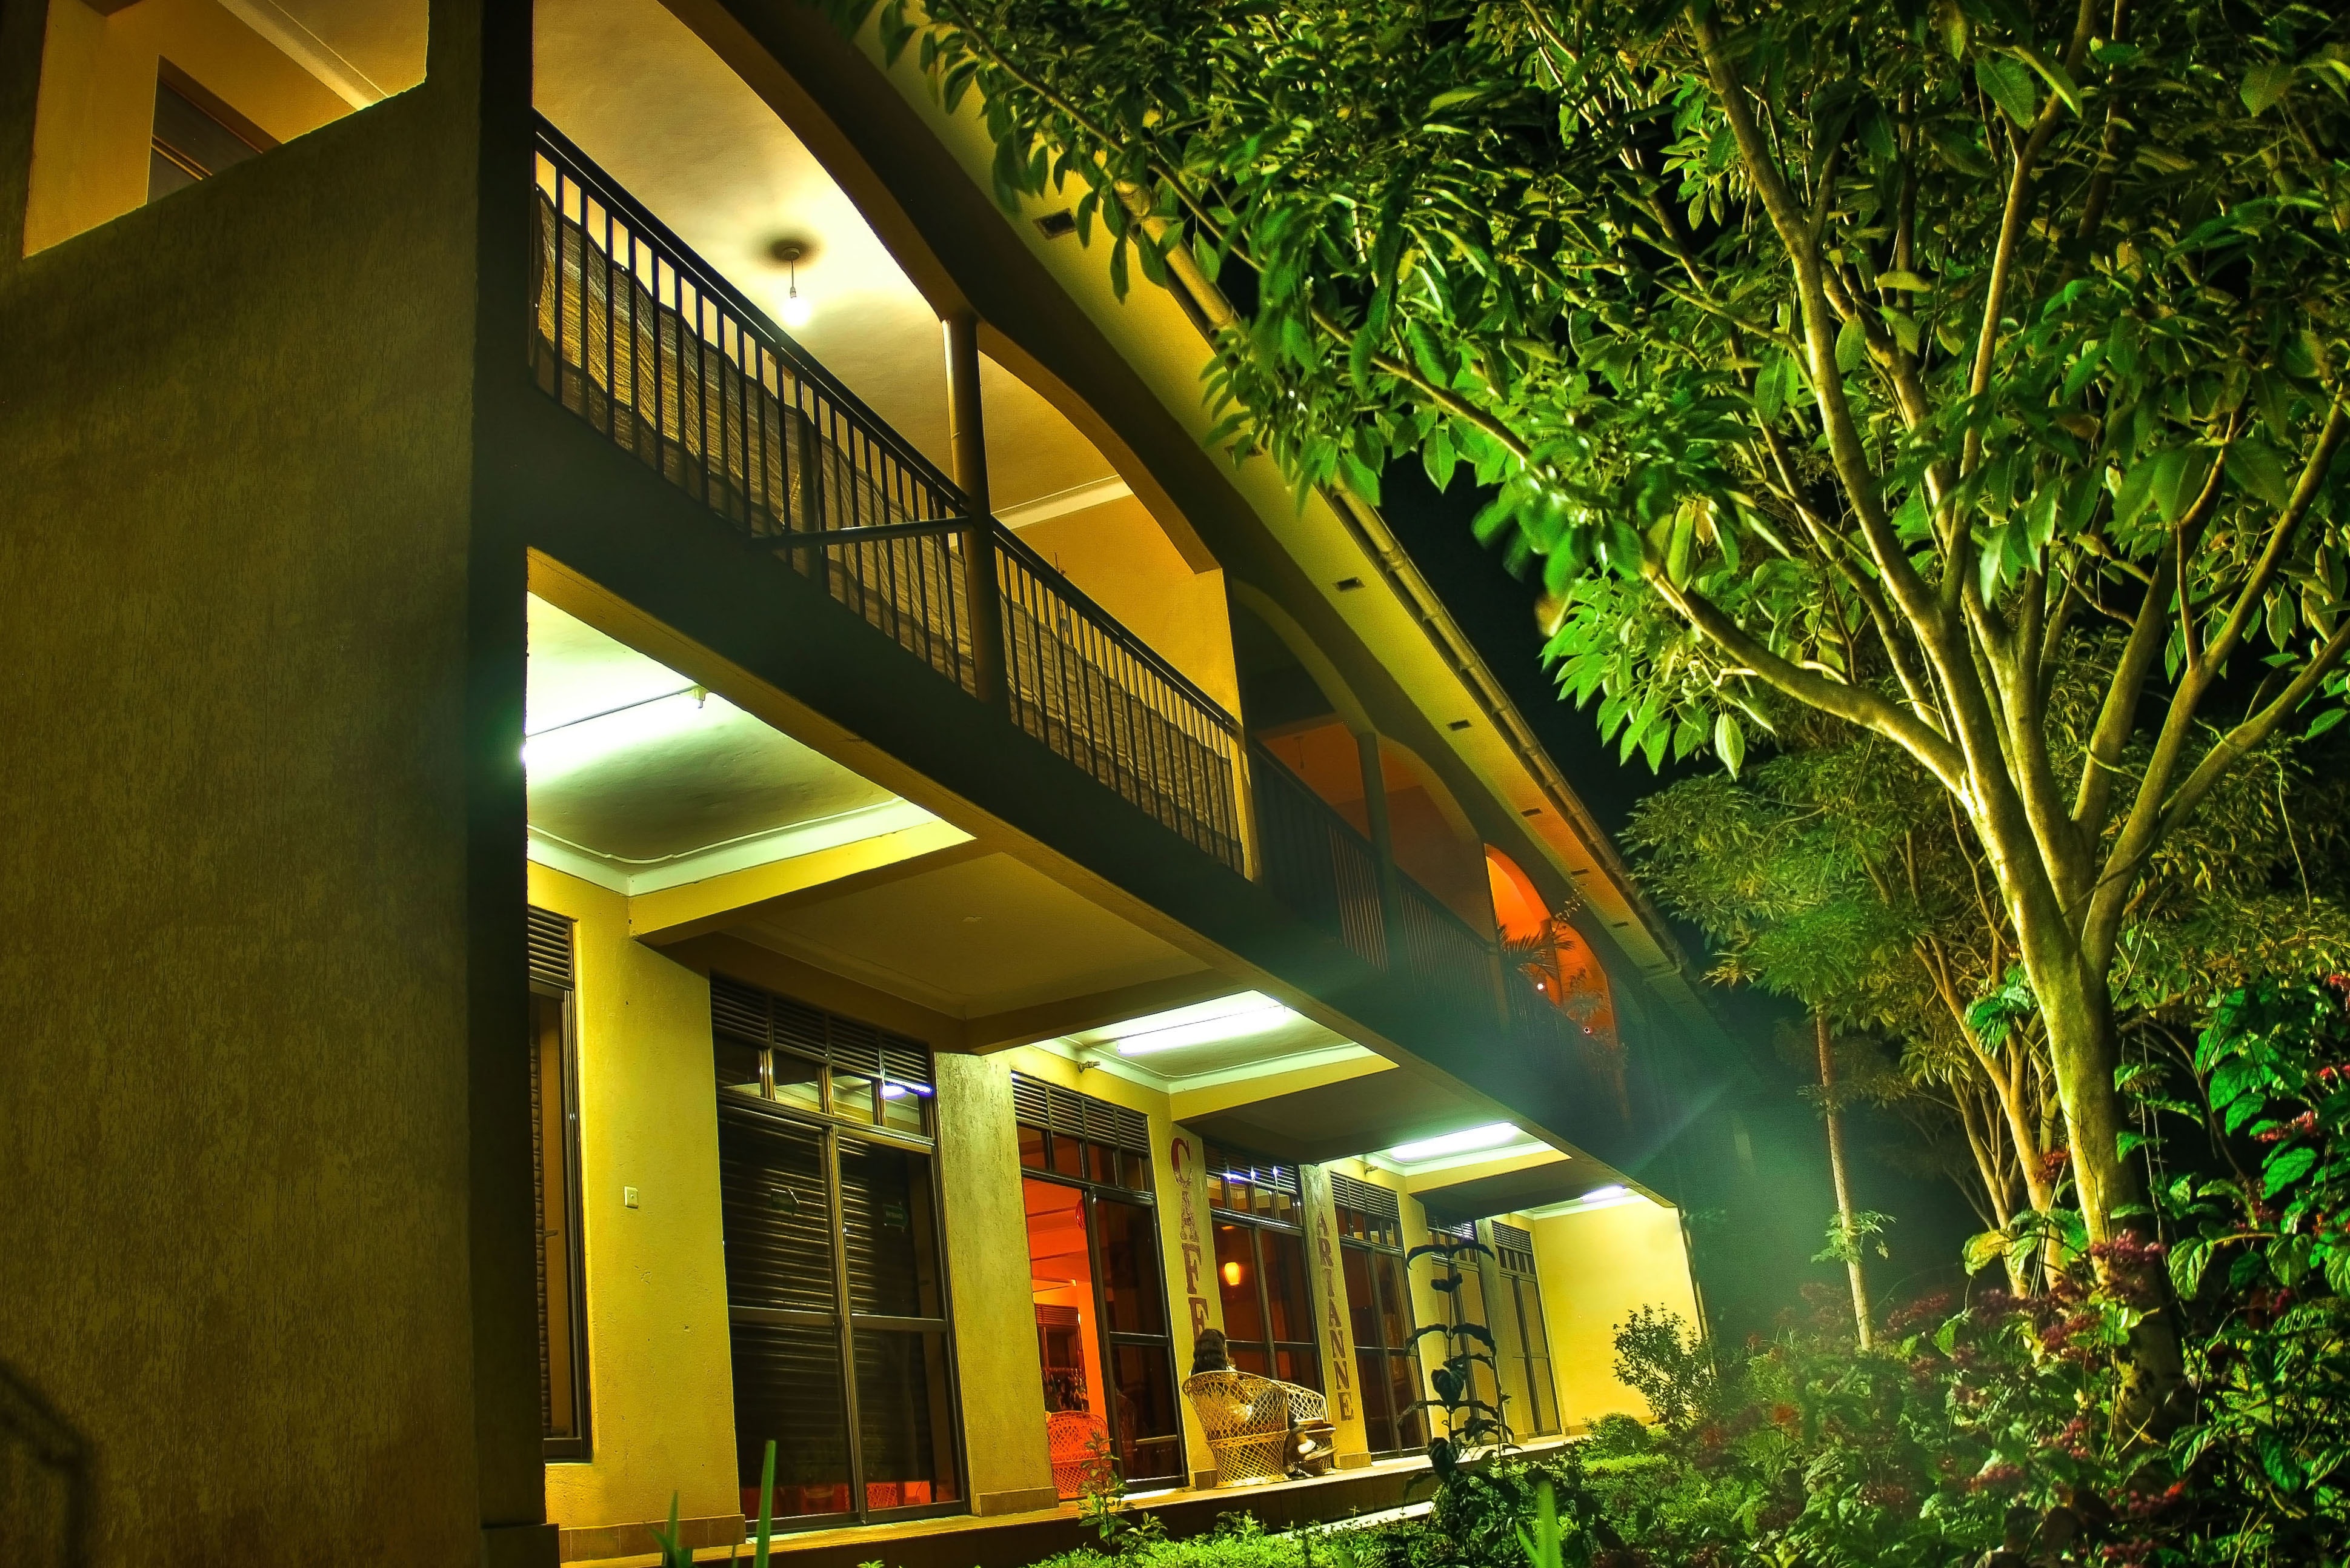
light, architecture, night, house, home, facade, lighting, interior design, estate